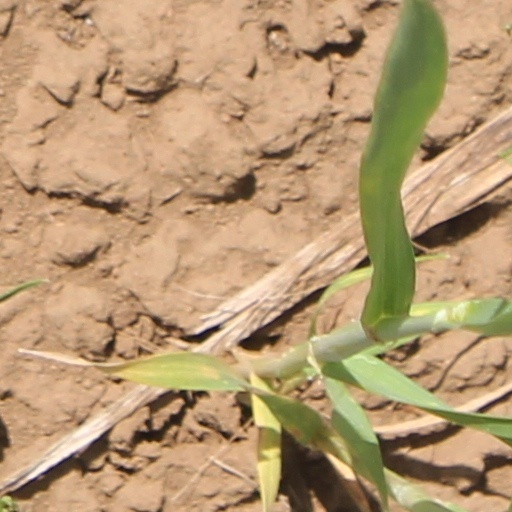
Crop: wheat